Symbols of Francoism

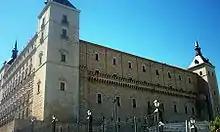
El Alcázar, Toledo, a fortress built out of rock, is located in the upper part of the city of Toledo and it overlooks the city.

Republican Militia guards killed over a thousand prisoners in the "Massacre of Paracuellos", during the Battle of Madrid, in the area around San Jose, in the municipality of Paracuellos de Jarama and Soto Aldovea, within the boundary of Torrejón de Ardoz. They are commemorated by a large white cross on the slopes of the Cerro de San Miguel, near the river Jarama and visible from the airport of Madrid-Barajas.